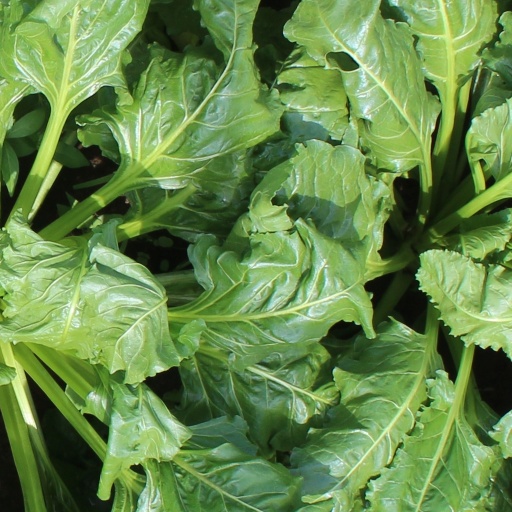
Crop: sugar beet